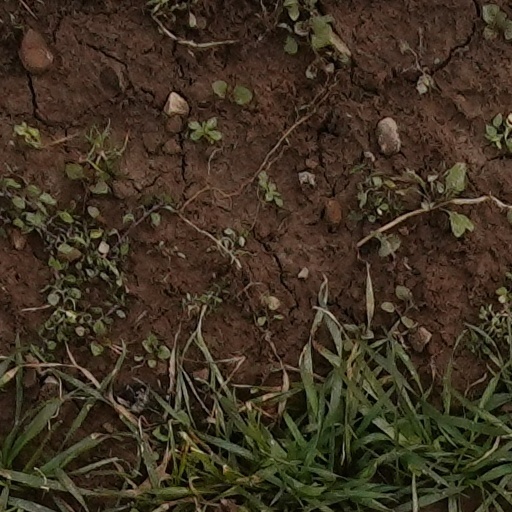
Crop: wheat